Pat O'Donnell

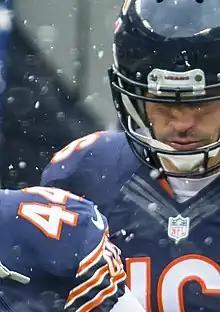
O'Donnell with the Chicago Bears in 2014

Patrick Michael O'Donnell (born February 22, 1991) is an American professional football punter. He played college football for the Cincinnati Bearcats and Miami Hurricanes before being selected by the Chicago Bears in the sixth round of the 2014 NFL draft.